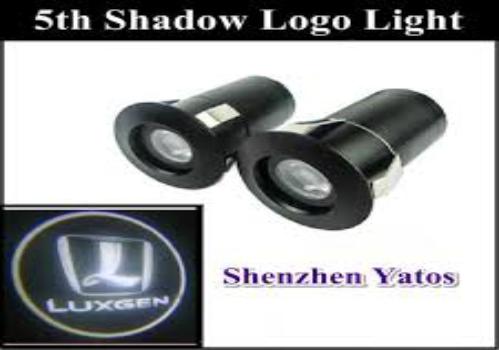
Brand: Luxgen
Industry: Transportation